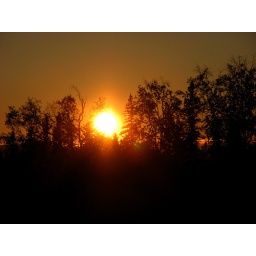
Sunset in clear sky at 10 pm.